Automatic faucet

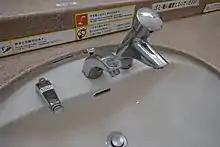
A hands-free faucet in Japan.

An automatic faucet or tap (also hands-free faucet, touchless faucet, electronic faucet, motion-sensing faucet, sensor faucet, or infrared faucet) is a faucet equipped with a proximity sensor and mechanism that opens its valve to allow water to flow in response to the presence of a user's hands in close proximity. The faucet closes its valve again after a few seconds or when it no longer detects the presence of a user's hands.